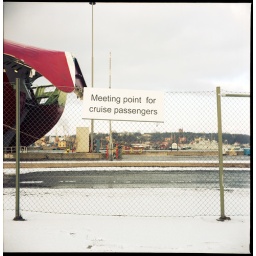
Almost like if the ship was waiting by this sign for people with its jaws wide open.